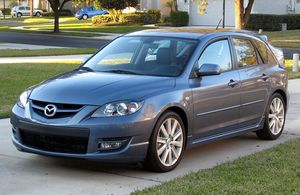
Mazda3 / Første generation (BK, 2003−2009) / Mazda3 MPS
Mazda3 MPS
Mazda3 er en personbilsmodel i den lille mellemklasse fra den japanske bilfabrikant Mazda. Som efterfølger for Mazda 323 er den i 2003 introducerede bil størrelsesmæssigt placeret mellem Mazda2 og Mazda5. Teknisk set er Mazda3 identisk med Ford Focus og Volvo S40/V50.